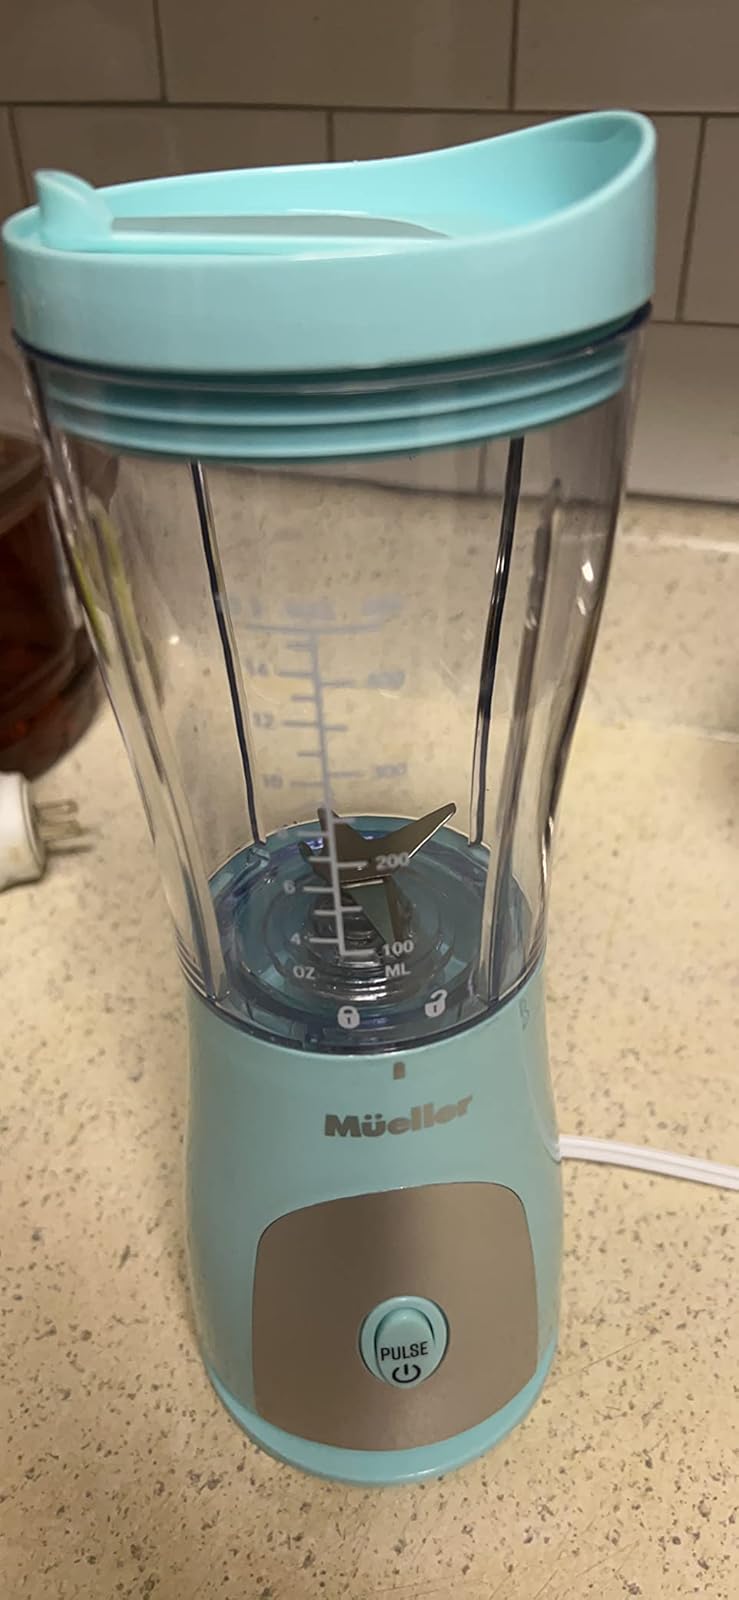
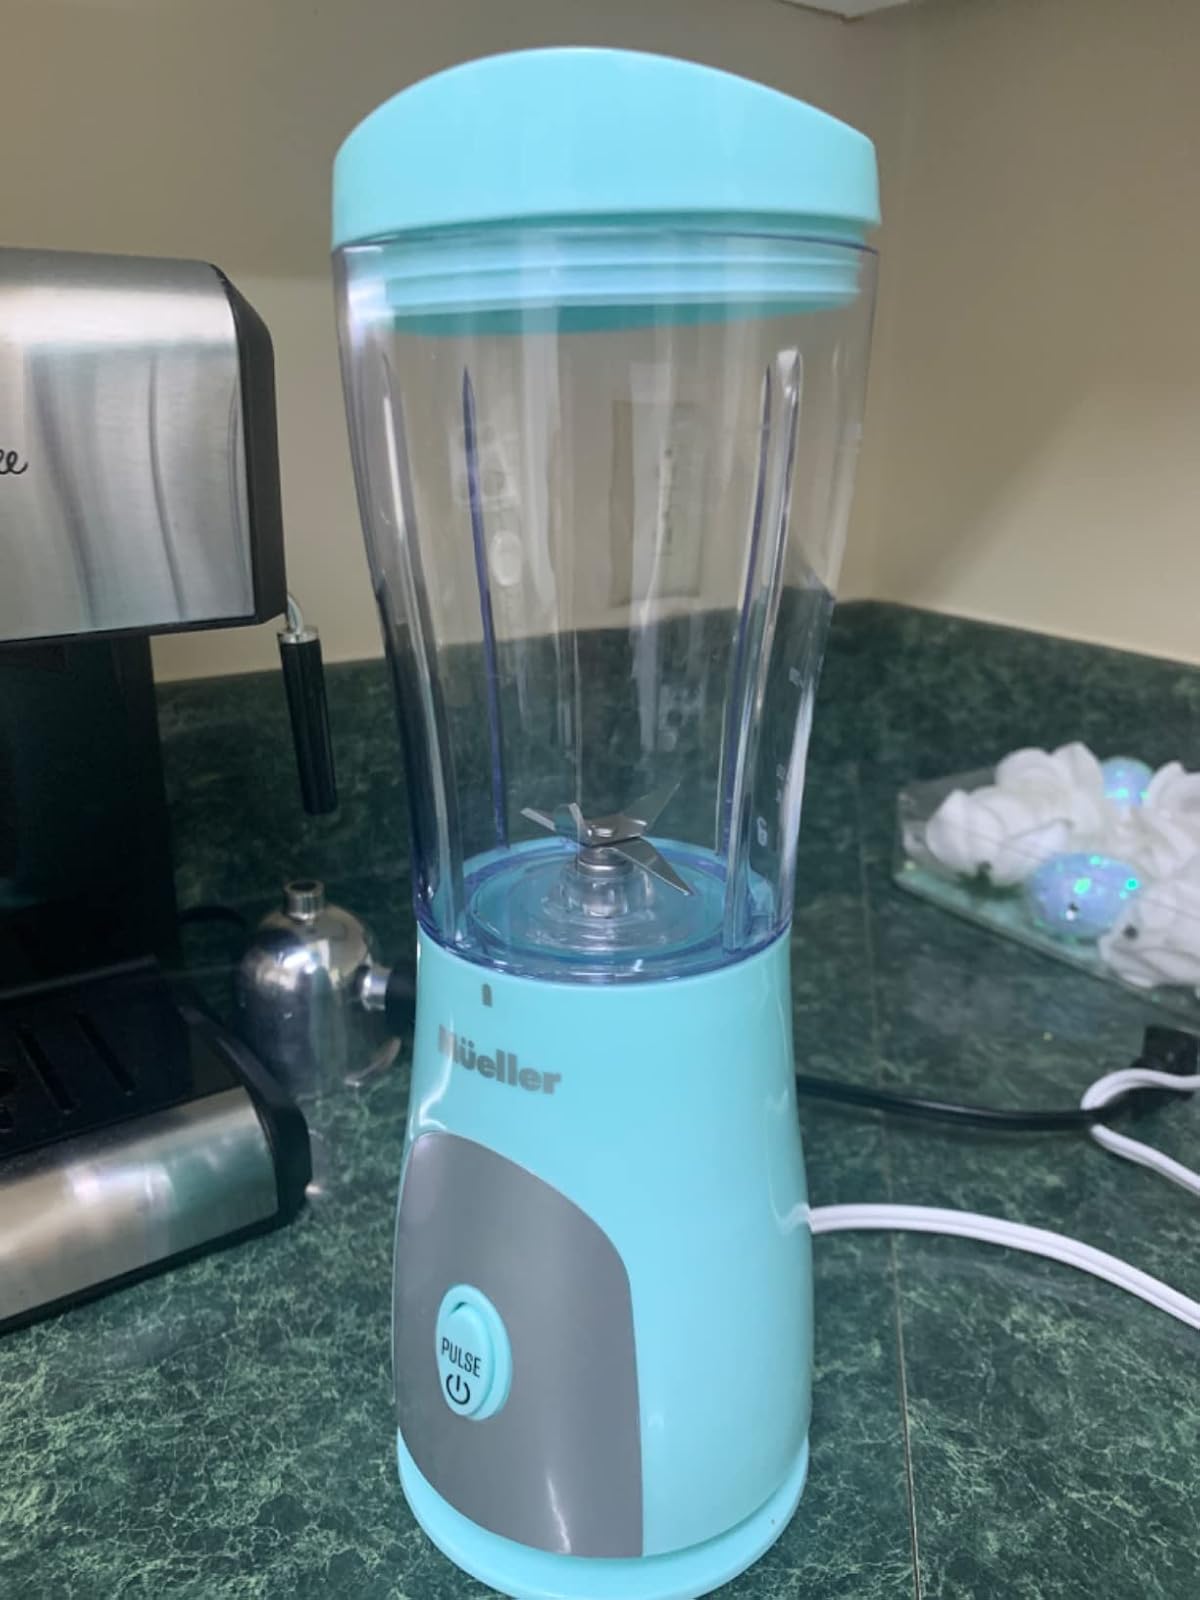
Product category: items_blender
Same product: yes